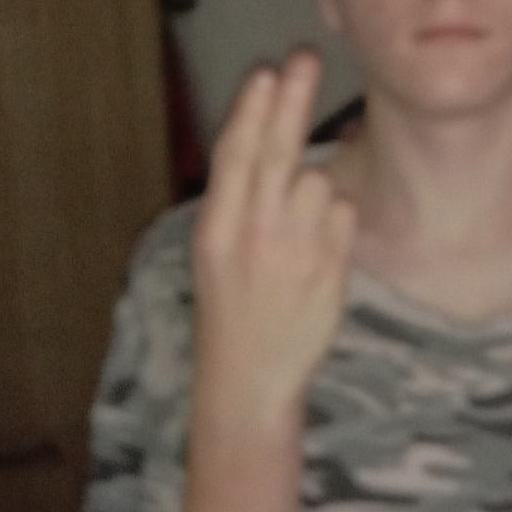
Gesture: two_up_inverted